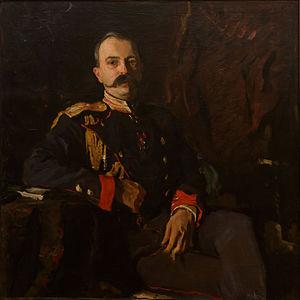
Cet article ne reprend que les tableaux pour lesquels une image est disponible dans la liste en langue russe Список портретов Валентина Серова, qui reprend l'ensemble des portraits réalisés par ce peintre russe.